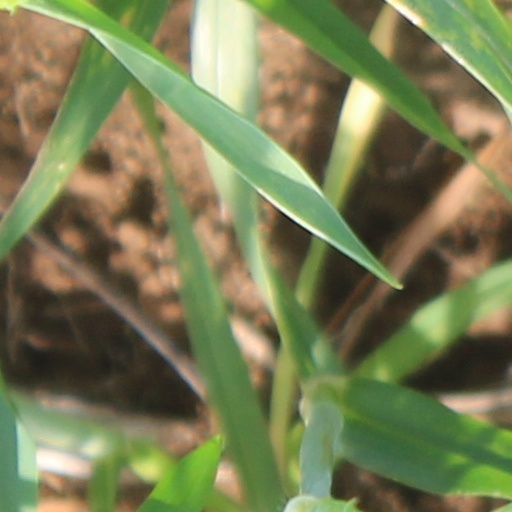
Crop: wheat